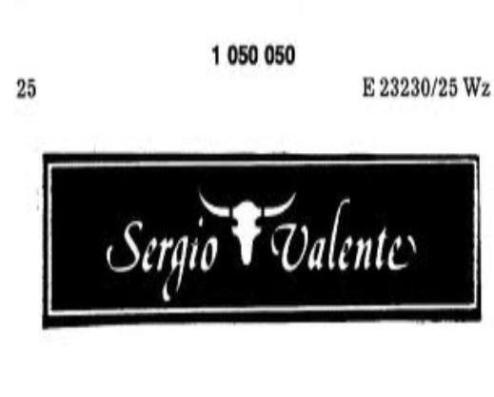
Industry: Clothes